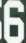
Number: 6